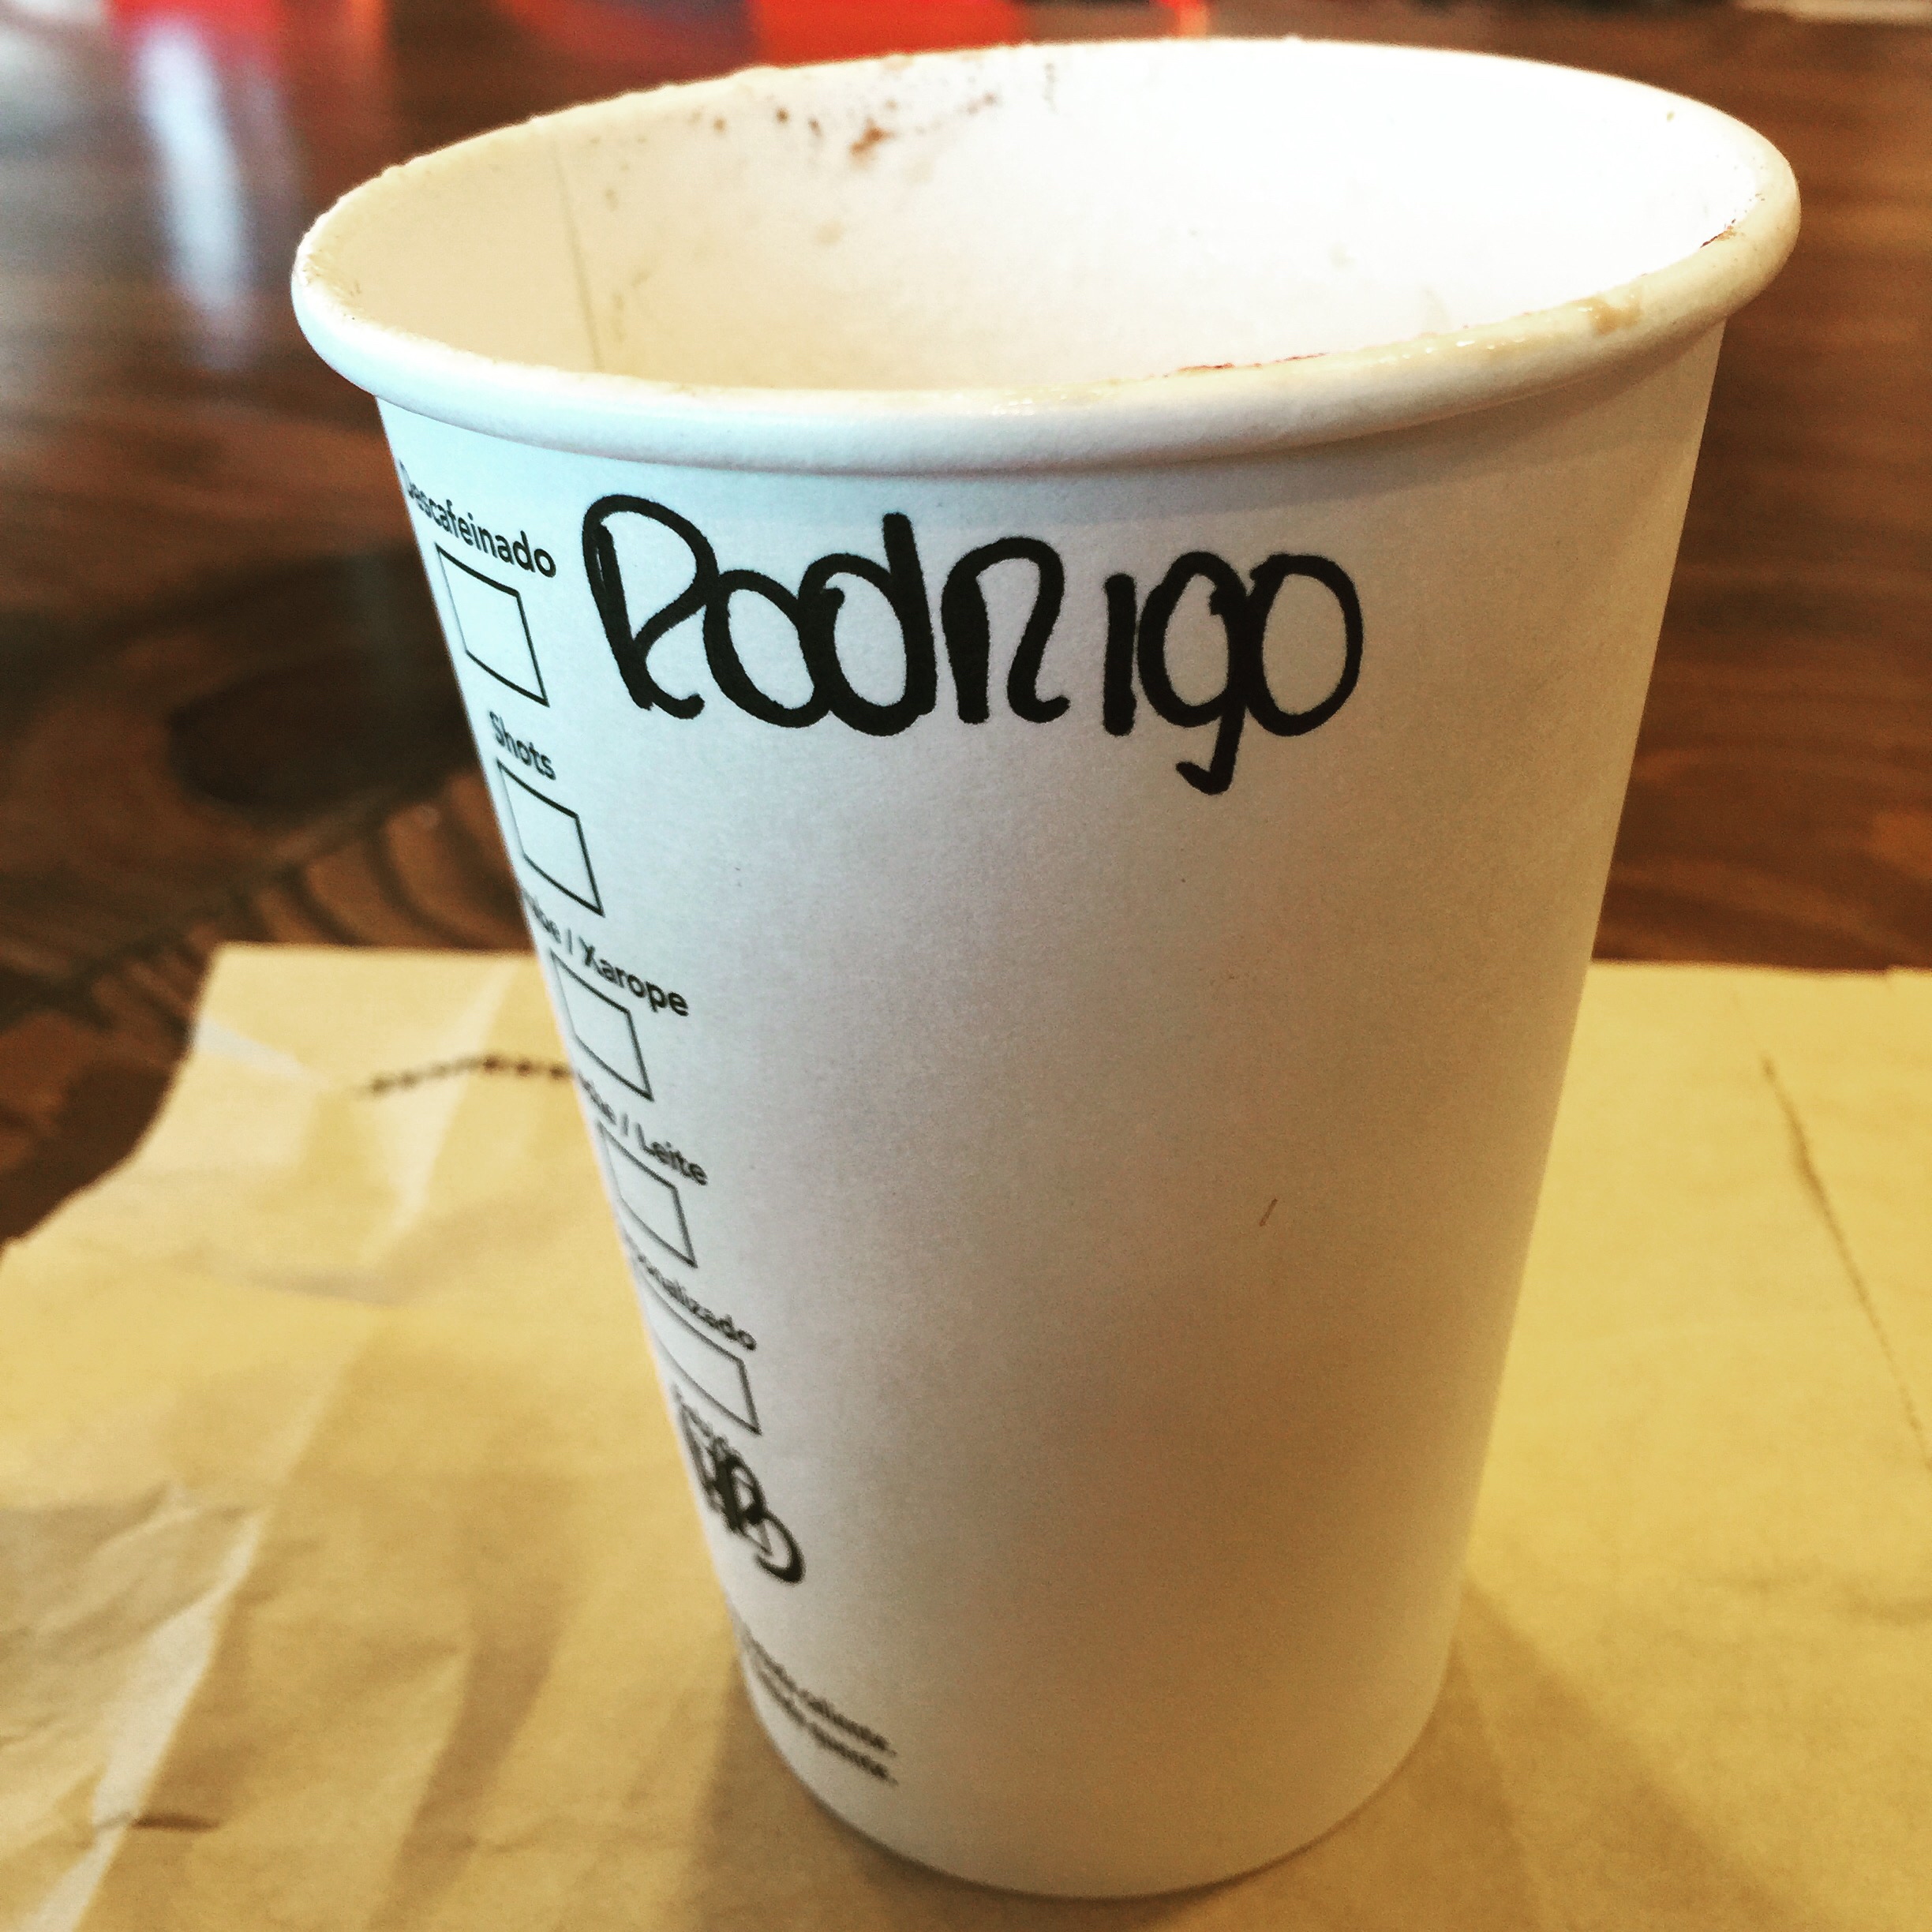
cup, latte, saucer, ceramic, drink, mug, coffee cup, flowerpot, project365, 131, pint us, drinkware